Anti-Stalinist left

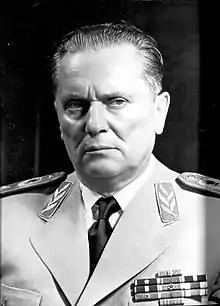
Tito was a heavy critic of Stalin after their split in 1948.

Leon Trotsky and Stalin disagreed on issues of industrialization and revolutionary tactics. Trotsky believed that there was a need for super-industrialization while Stalin believed in a rapid surge and collectivization, as written in his 5-year plan. Trotsky believed an accelerated global surge to be the answer to institute communism globally. Trotsky was critical of Stalin's methods because he believed the slower pace of collectivization and industrialization to be ineffective in the long run. According to historian Sheila Fitzpatrick, the scholarly consensus is that Stalin appropriated the position of the Left Opposition on such matters as industrialisation and collectivisation. Trotsky also disagreed with Stalin's thesis of Socialism in One Country, believing that the institution of revolution in one state or country would not be as effective as a global revolution. He also criticized how the Socialism in One Country thesis broke with the internationalist traditions of Marxism. Trotskyists believed that a permanent global revolution was the most effective method to ensure the system of communism was enacted worldwide. According to his biographer, Isaac Deutscher, Trotsky explicitly supported proletarian internationalism but was opposed to achieving this via military conquest as seen with his documented opposition to the war with Poland in 1920, proposed armistice with the Entente and temperance with staging anti-British revolts in the Middle East. Overall, Trotsky and his followers were very critical of the lack of internal debate and discussion among Stalinist organizations along with their politically repressive methods.